List of birds of Maryland

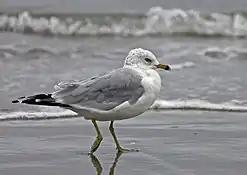
Ring-billed gull

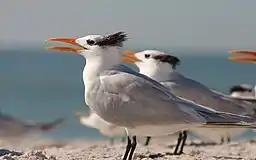
Royal tern

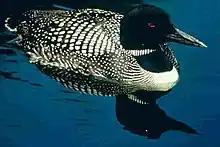
Common loon

Gulls are typically medium-to-large birds, usually gray or white, often with black markings on the head or wings. They have stout, longish bills and webbed feet. The large species take up to four years to attain full adult plumage, but two years is typical for small gulls. Terns are in general medium-to-large birds, typically with gray or white plumage, often with black markings on the head. They have longish bills and webbed feet. They are lighter bodied and more streamlined than gulls, and look elegant in flight with long tails and long narrow wings. Skimmers are tropical and subtropical species. They have an elongated lower mandible. They feed by flying low over the water surface with the lower mandible skimming the water for small fish. Thirty-two confirmed species of Laridae, and one species of questionable origin, have been recorded in Maryland.